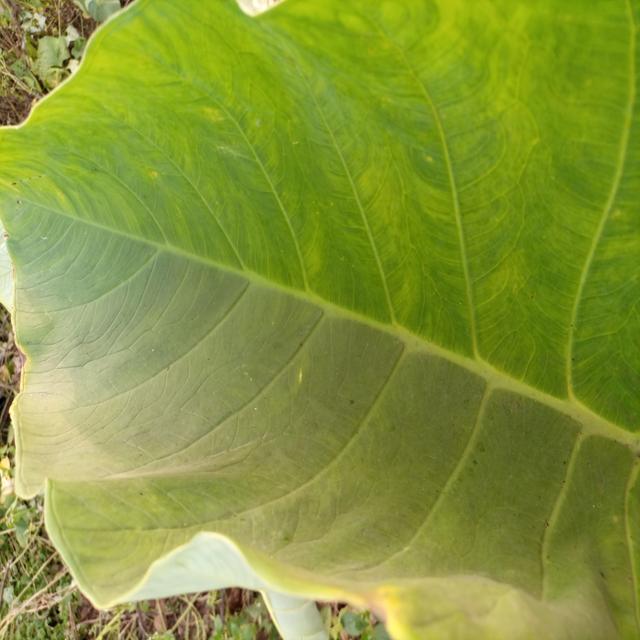
Label: Early_Blight